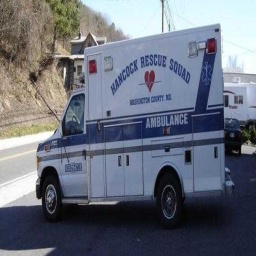
Label: ambulance